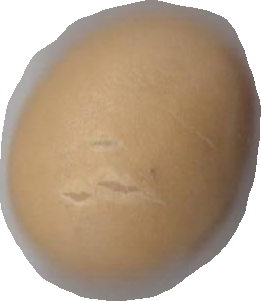
Variety: Dega